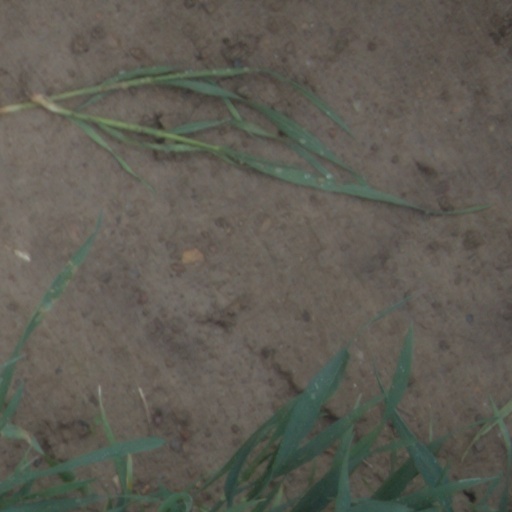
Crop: wheat